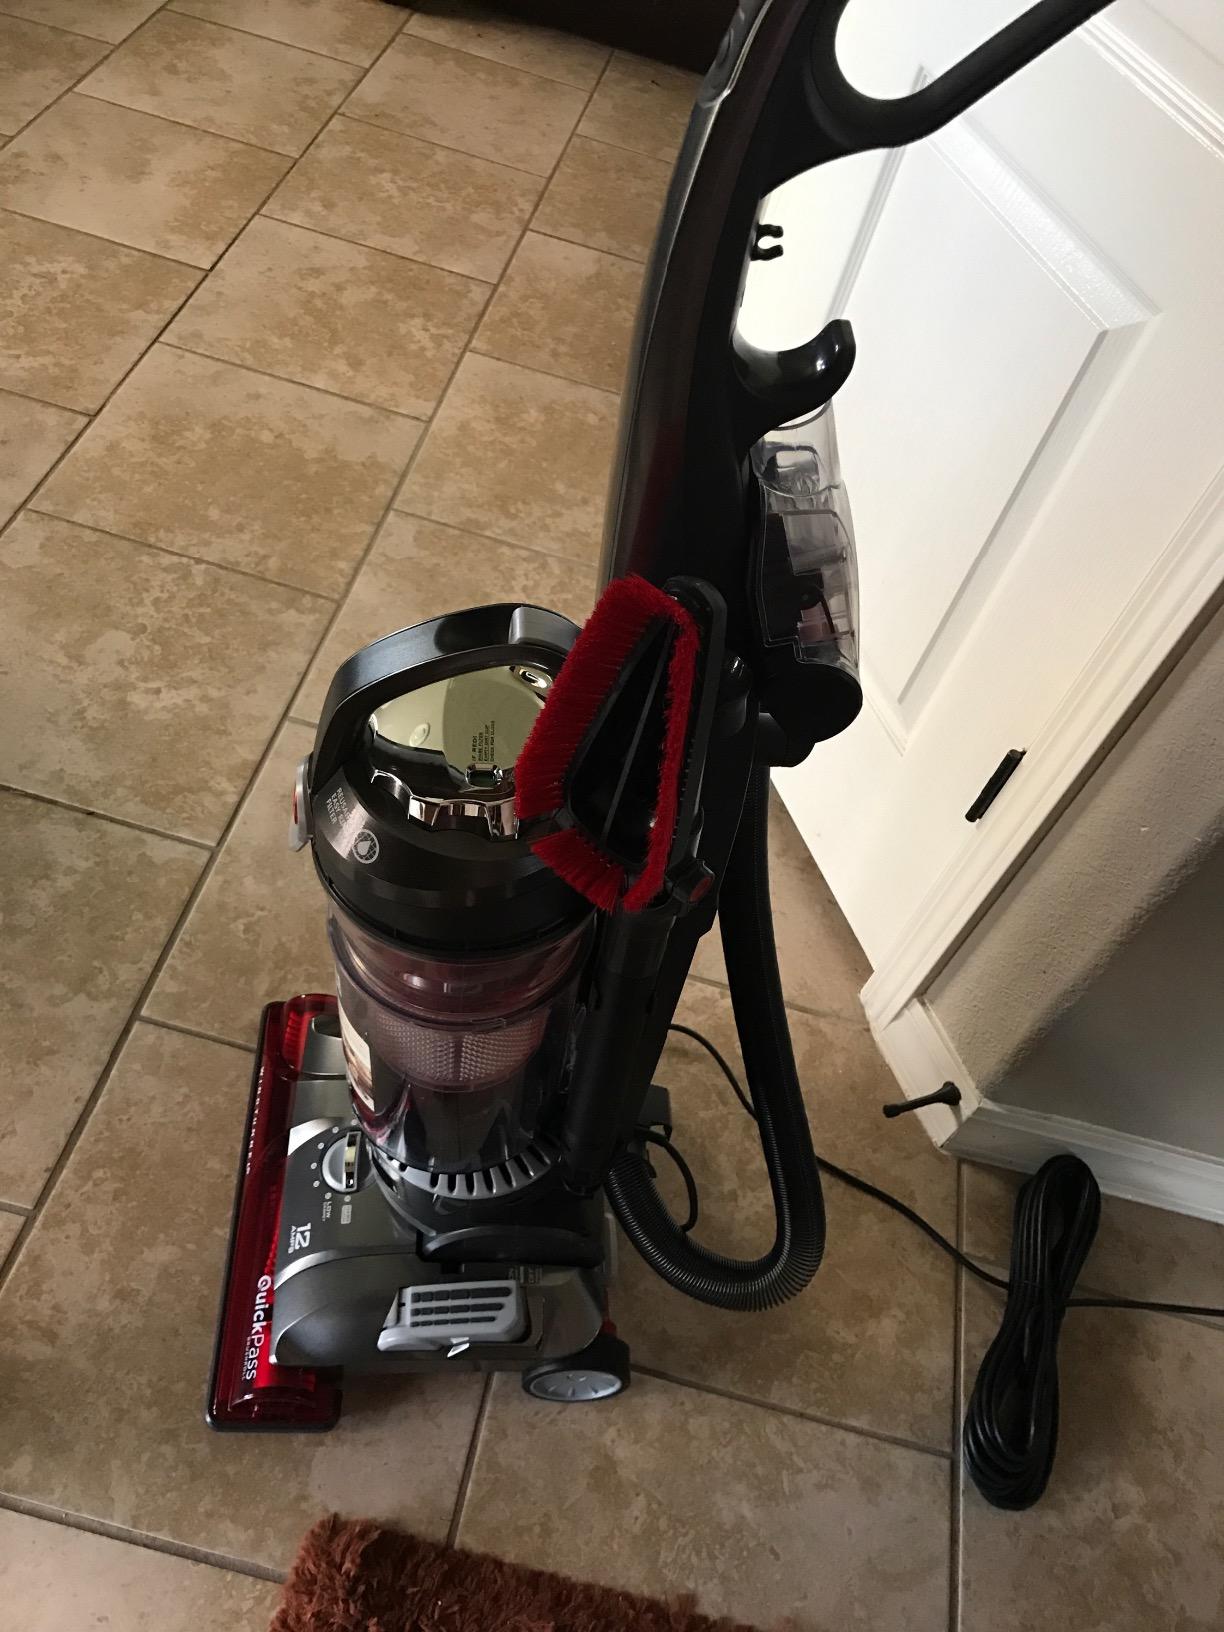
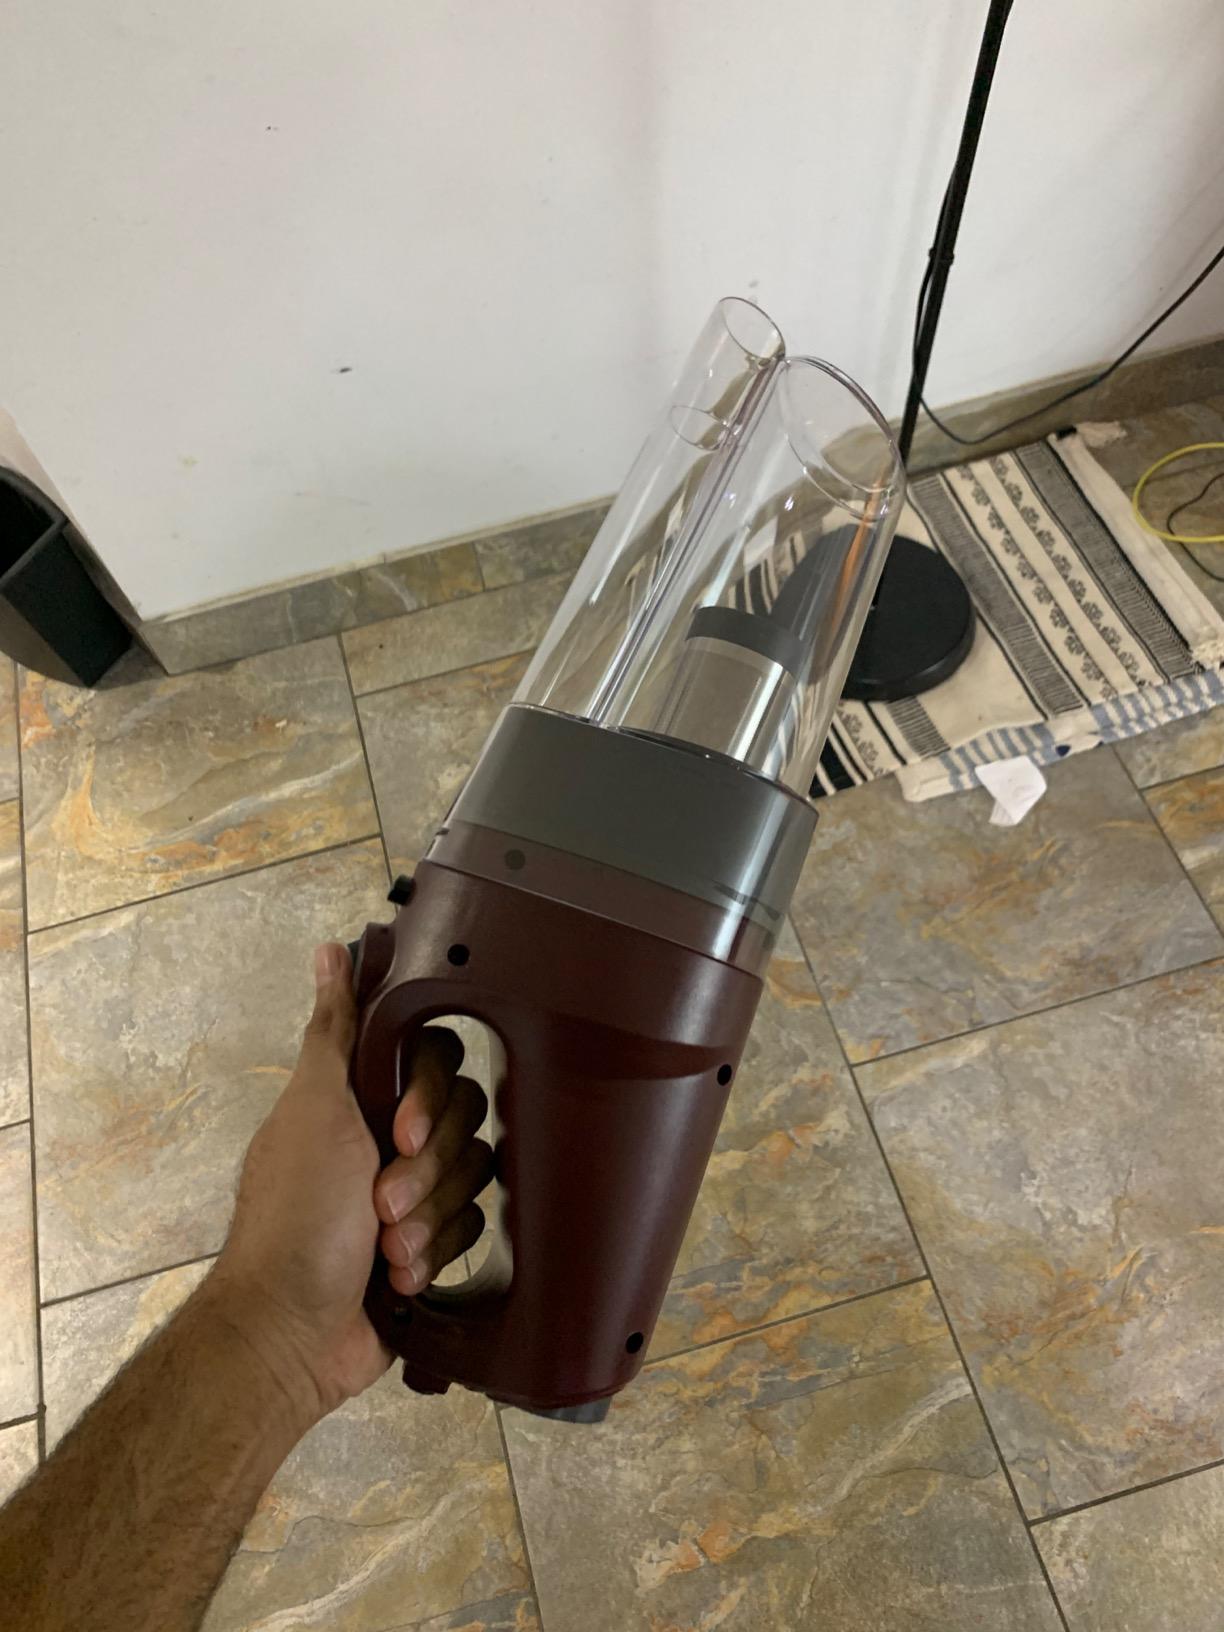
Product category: items_vacuum
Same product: no